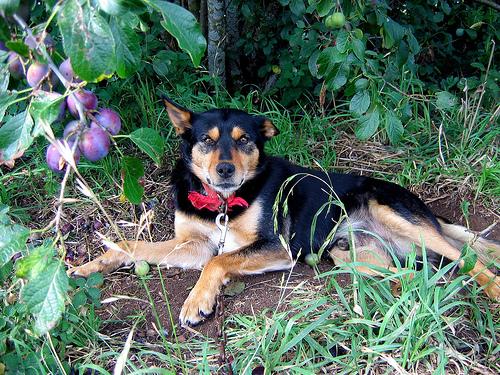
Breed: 209-n000049-kelpie